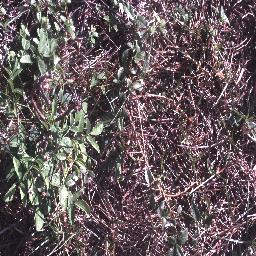
Label: negative